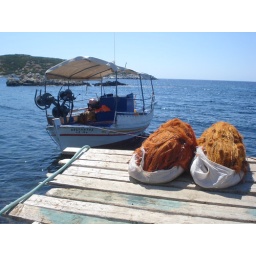
wooden boat in Skyros